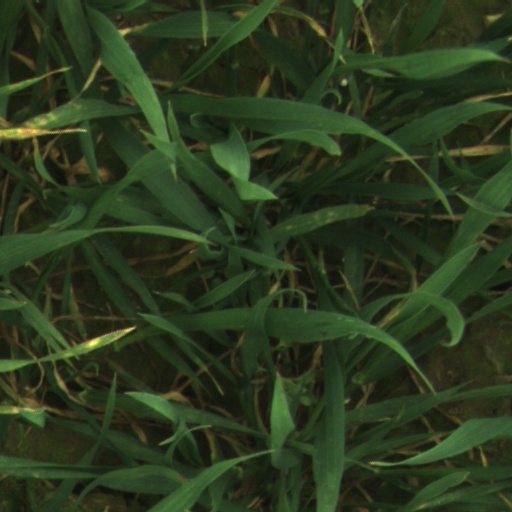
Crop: wheat